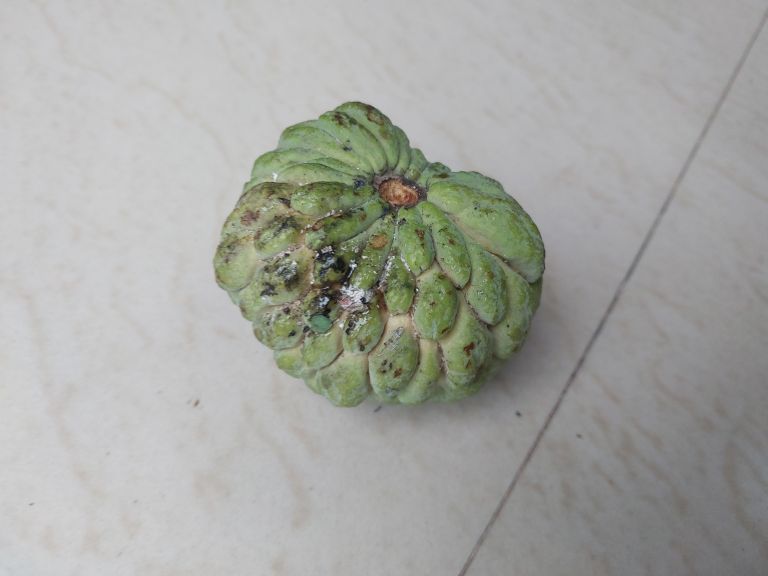
Disease label: Leaf spot on fruit